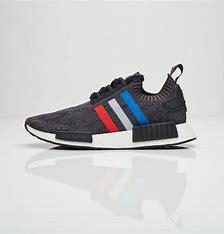
Brand: Adidas
Model: NMD_R1 Pk